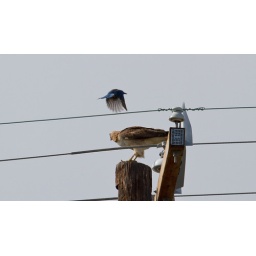
See the other shots of this red-tail flying with mouse in talons, and eating on top of the near-by power pole.